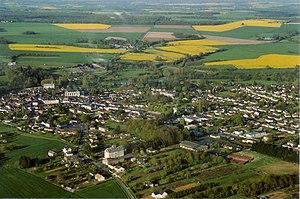
Ecueillé Indre 36240